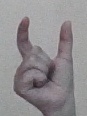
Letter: nun